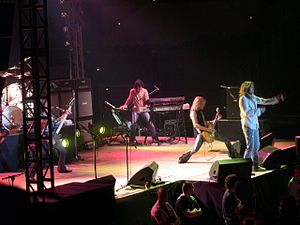
Whitesnake
Whitesnake i 2003
Whitesnake er en hard rock-gruppe fra Storbritannien. Whitesnake blev dannet i 1978 af David Coverdale efter han havde forladt Deep Purple. Bandets tidlige materiale er af kritikere blevet sammenlignet med Deep Purples blues rock, men Whitesnake bevægede sig senere over mod en mere kommerciel rockstil. Ved årtiets udgang havde bandet kommerciel succes og de udgav en række album, der opnåede placering på den britiske albumhitliste, herunder Ready an' Willing, Come an' Get It, Saints & Sinners og Slide It In. Sidstnævnte var det første album, der nåede de amerikanske hitlister.